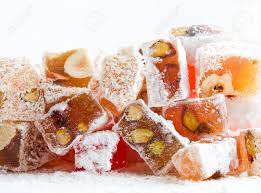
Yemek: lokum